Stained glass

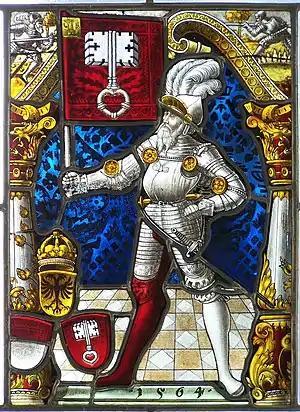
Swiss armorial glass of the Arms of Unterwalden, 1564, with typical painted details, extensive "silver stain", "Cousin's rose" on the face, and flashed "ruby glass" with abraded white motif.

The first stage in the production of a window is to make, or acquire from the architect or owners of the building, an accurate template of the window opening that the glass is to fit.